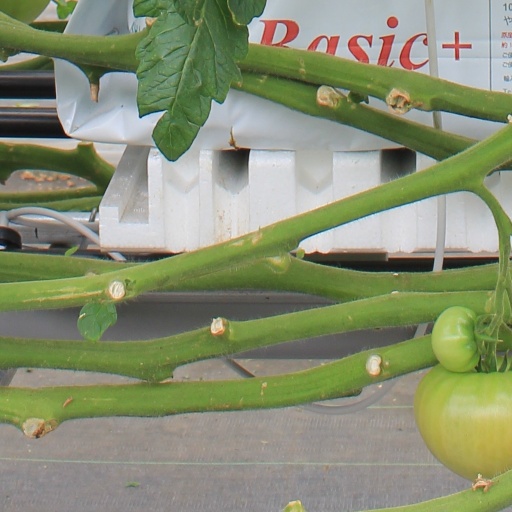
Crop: tomato